Health for All Project Albania

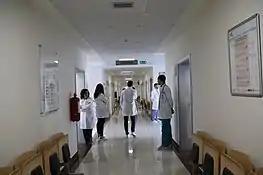
Hallway in the renovated health care center in Patos.

Further, infrastructure has been improved by rehabilitating health centers or the distribution of medical bags for nurses and doctors equipped with state of the art instruments for the daily practice of health professionals.